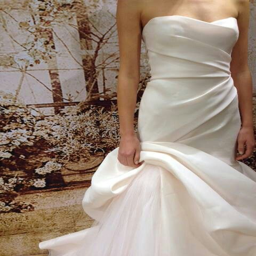
fashion designer behind the scenes